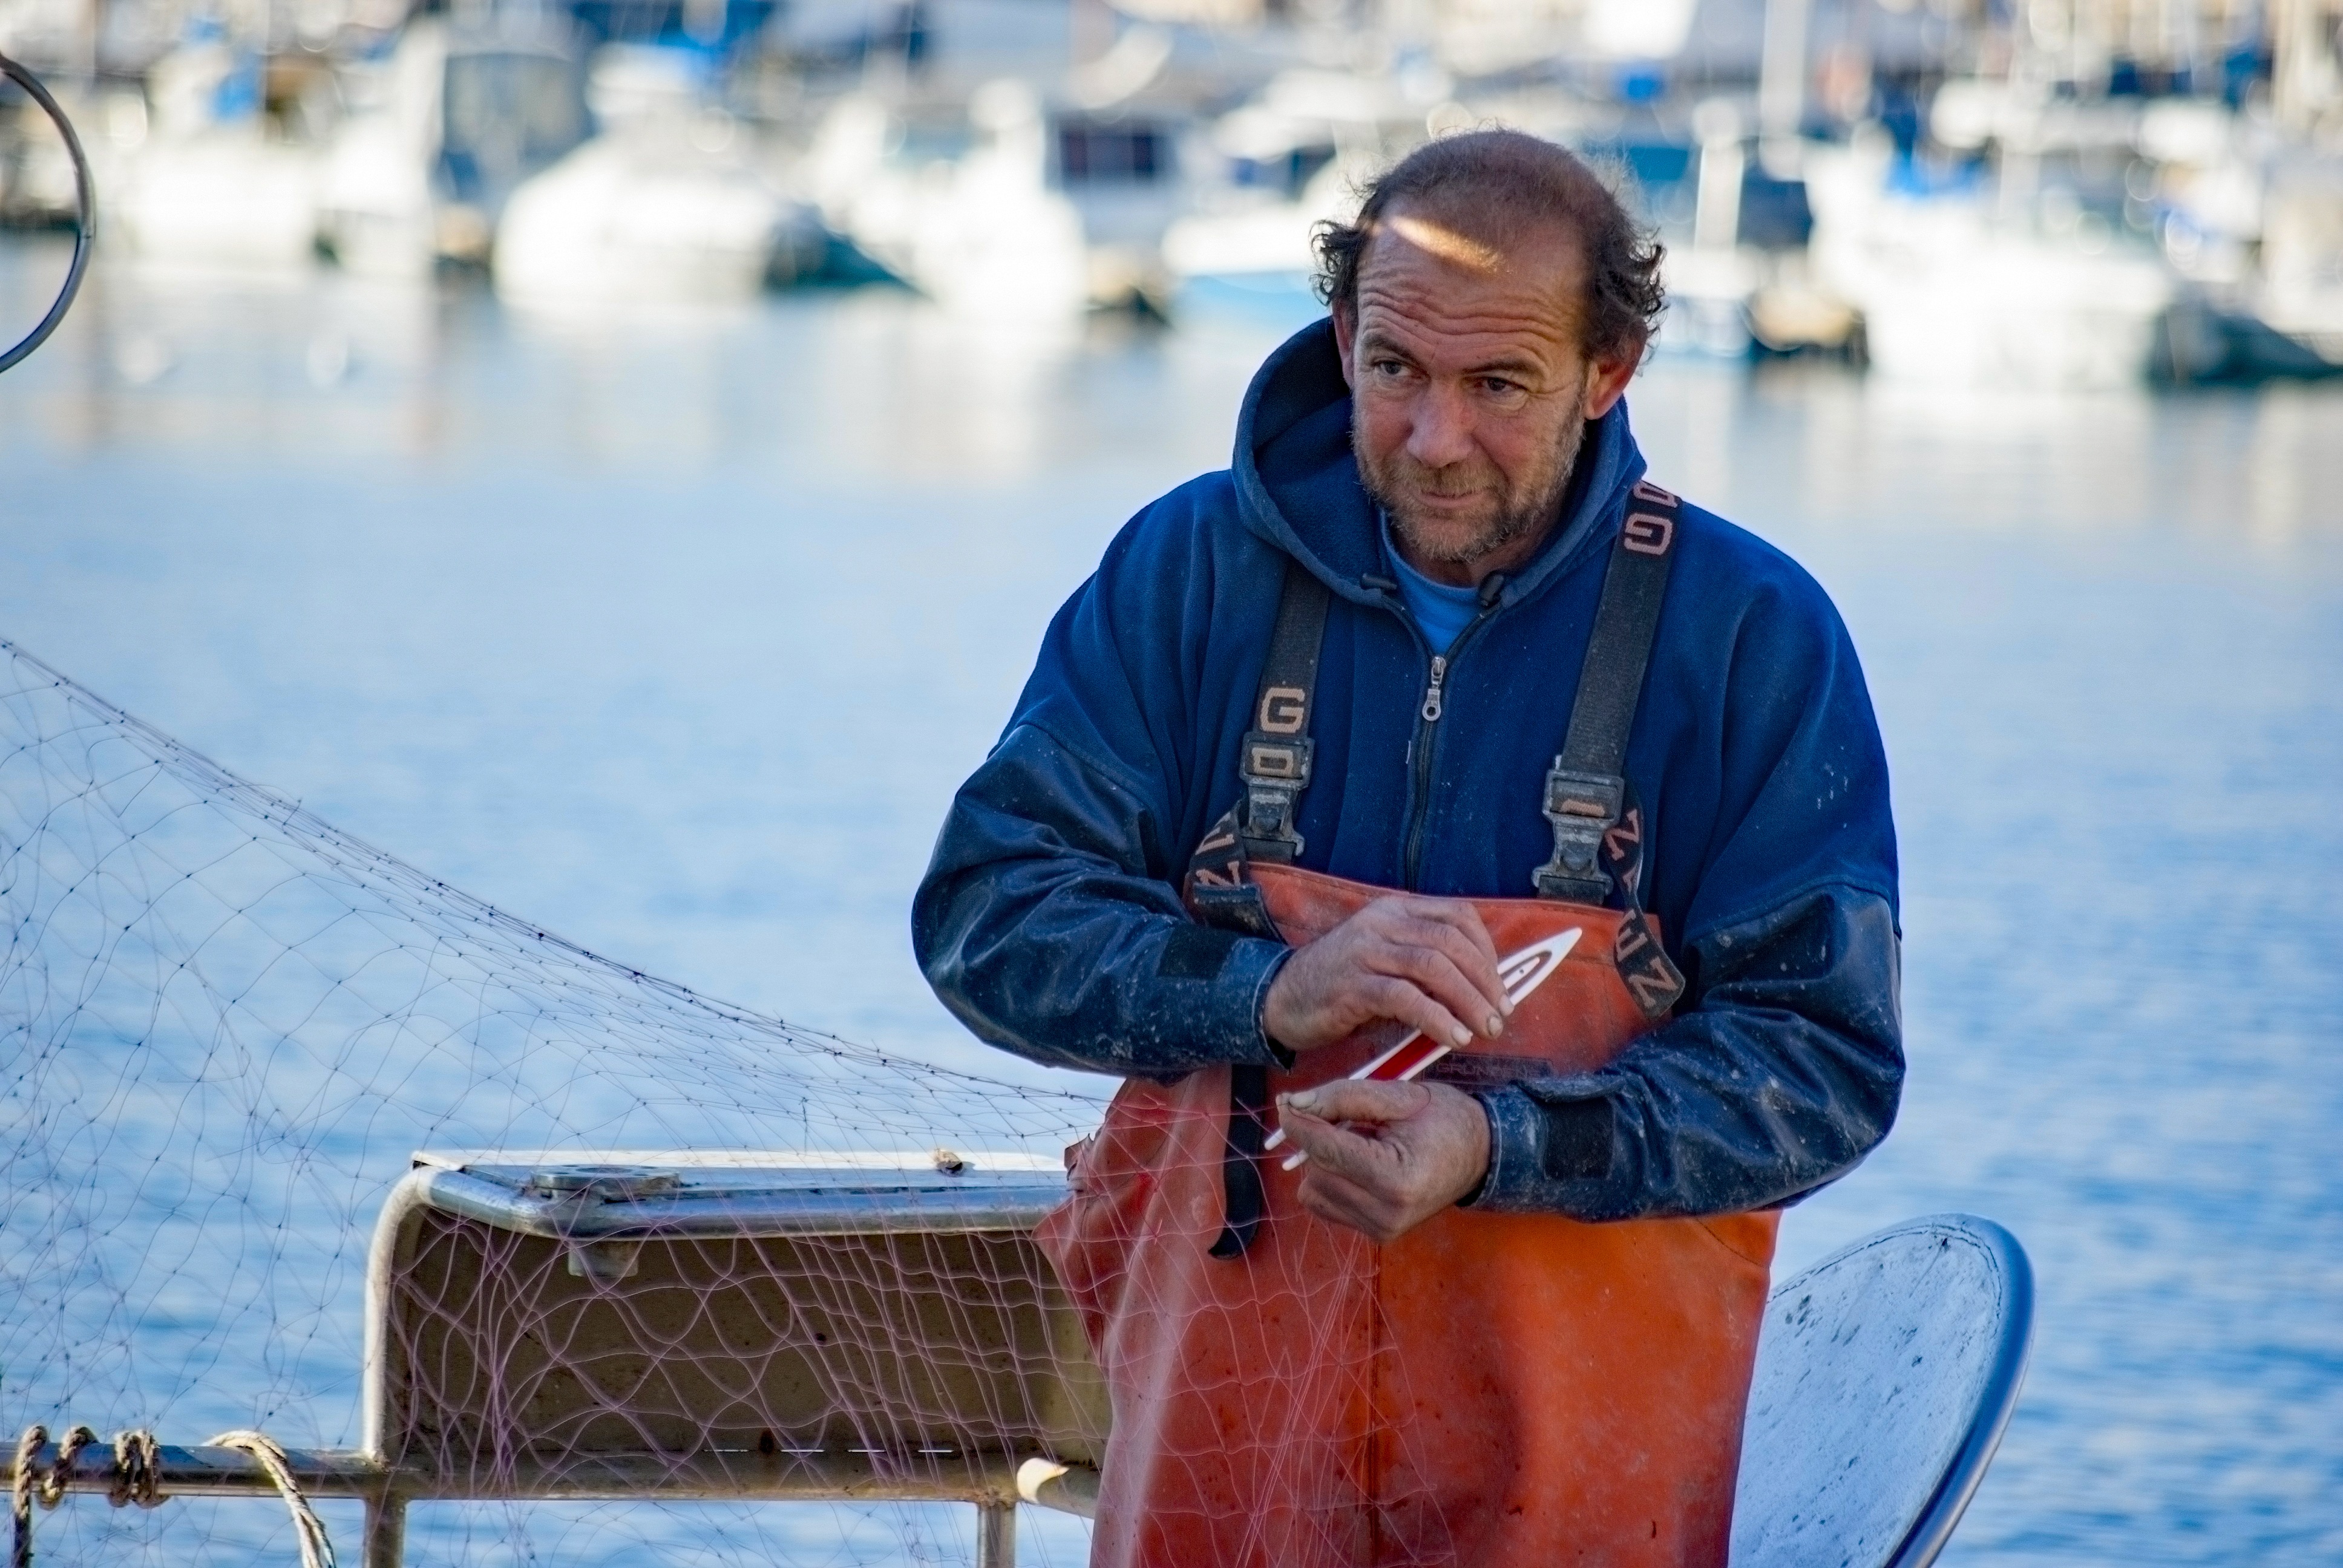
sea, water, boat, france, fishing, fisherman, harbour, marseille, fish net